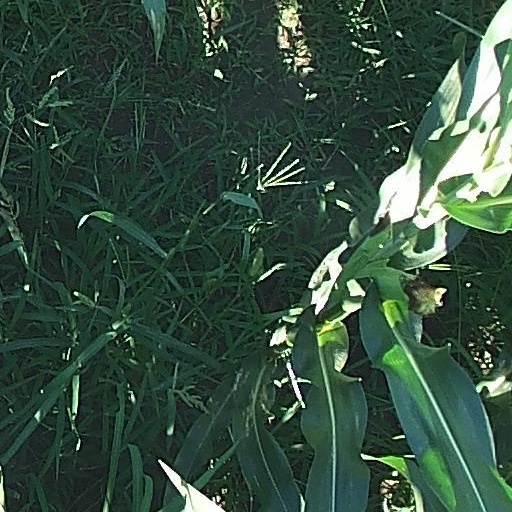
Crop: maize; corn